Yafa Yarkoni

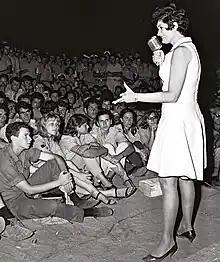
Yaffa Yarkoni entertaining troops in one of their camps

One of her early albums, "Bab al-Wad", comprised songs from the 1948 Palestine War, including "Ha'amini Yom Yavo," which she had performed during the war, and tracks like "Gentlemen, History Returns," "Hafinjan," "Han Pasha," "Dudo," and "Zano At." These songs became more closely associated with Yarkoni than with their original performers, the Ha-Hishtron troupe. In 1951, she released a successful album of Israeli folk dance songs.